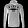
Label: Pullover